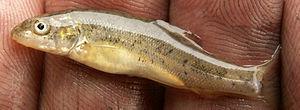
Le Barbeau commun ou Barbeau fluviatile est un poisson cyprinidé, robuste, atteignant 1 m de long, qui vit près du fond, dans le courant des rivières.